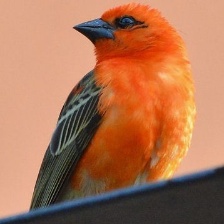
Species: RED FODY
Scientific name: FOUDIA MADAGASCARIENSIS